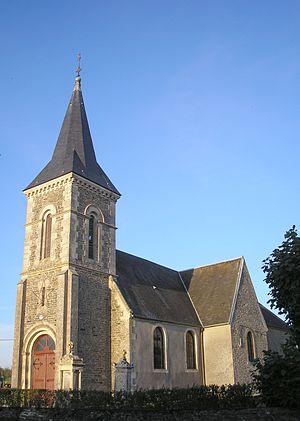
Tréprel est une commune française, située dans le département du Calvados en région Normandie, peuplée de 108 habitants.